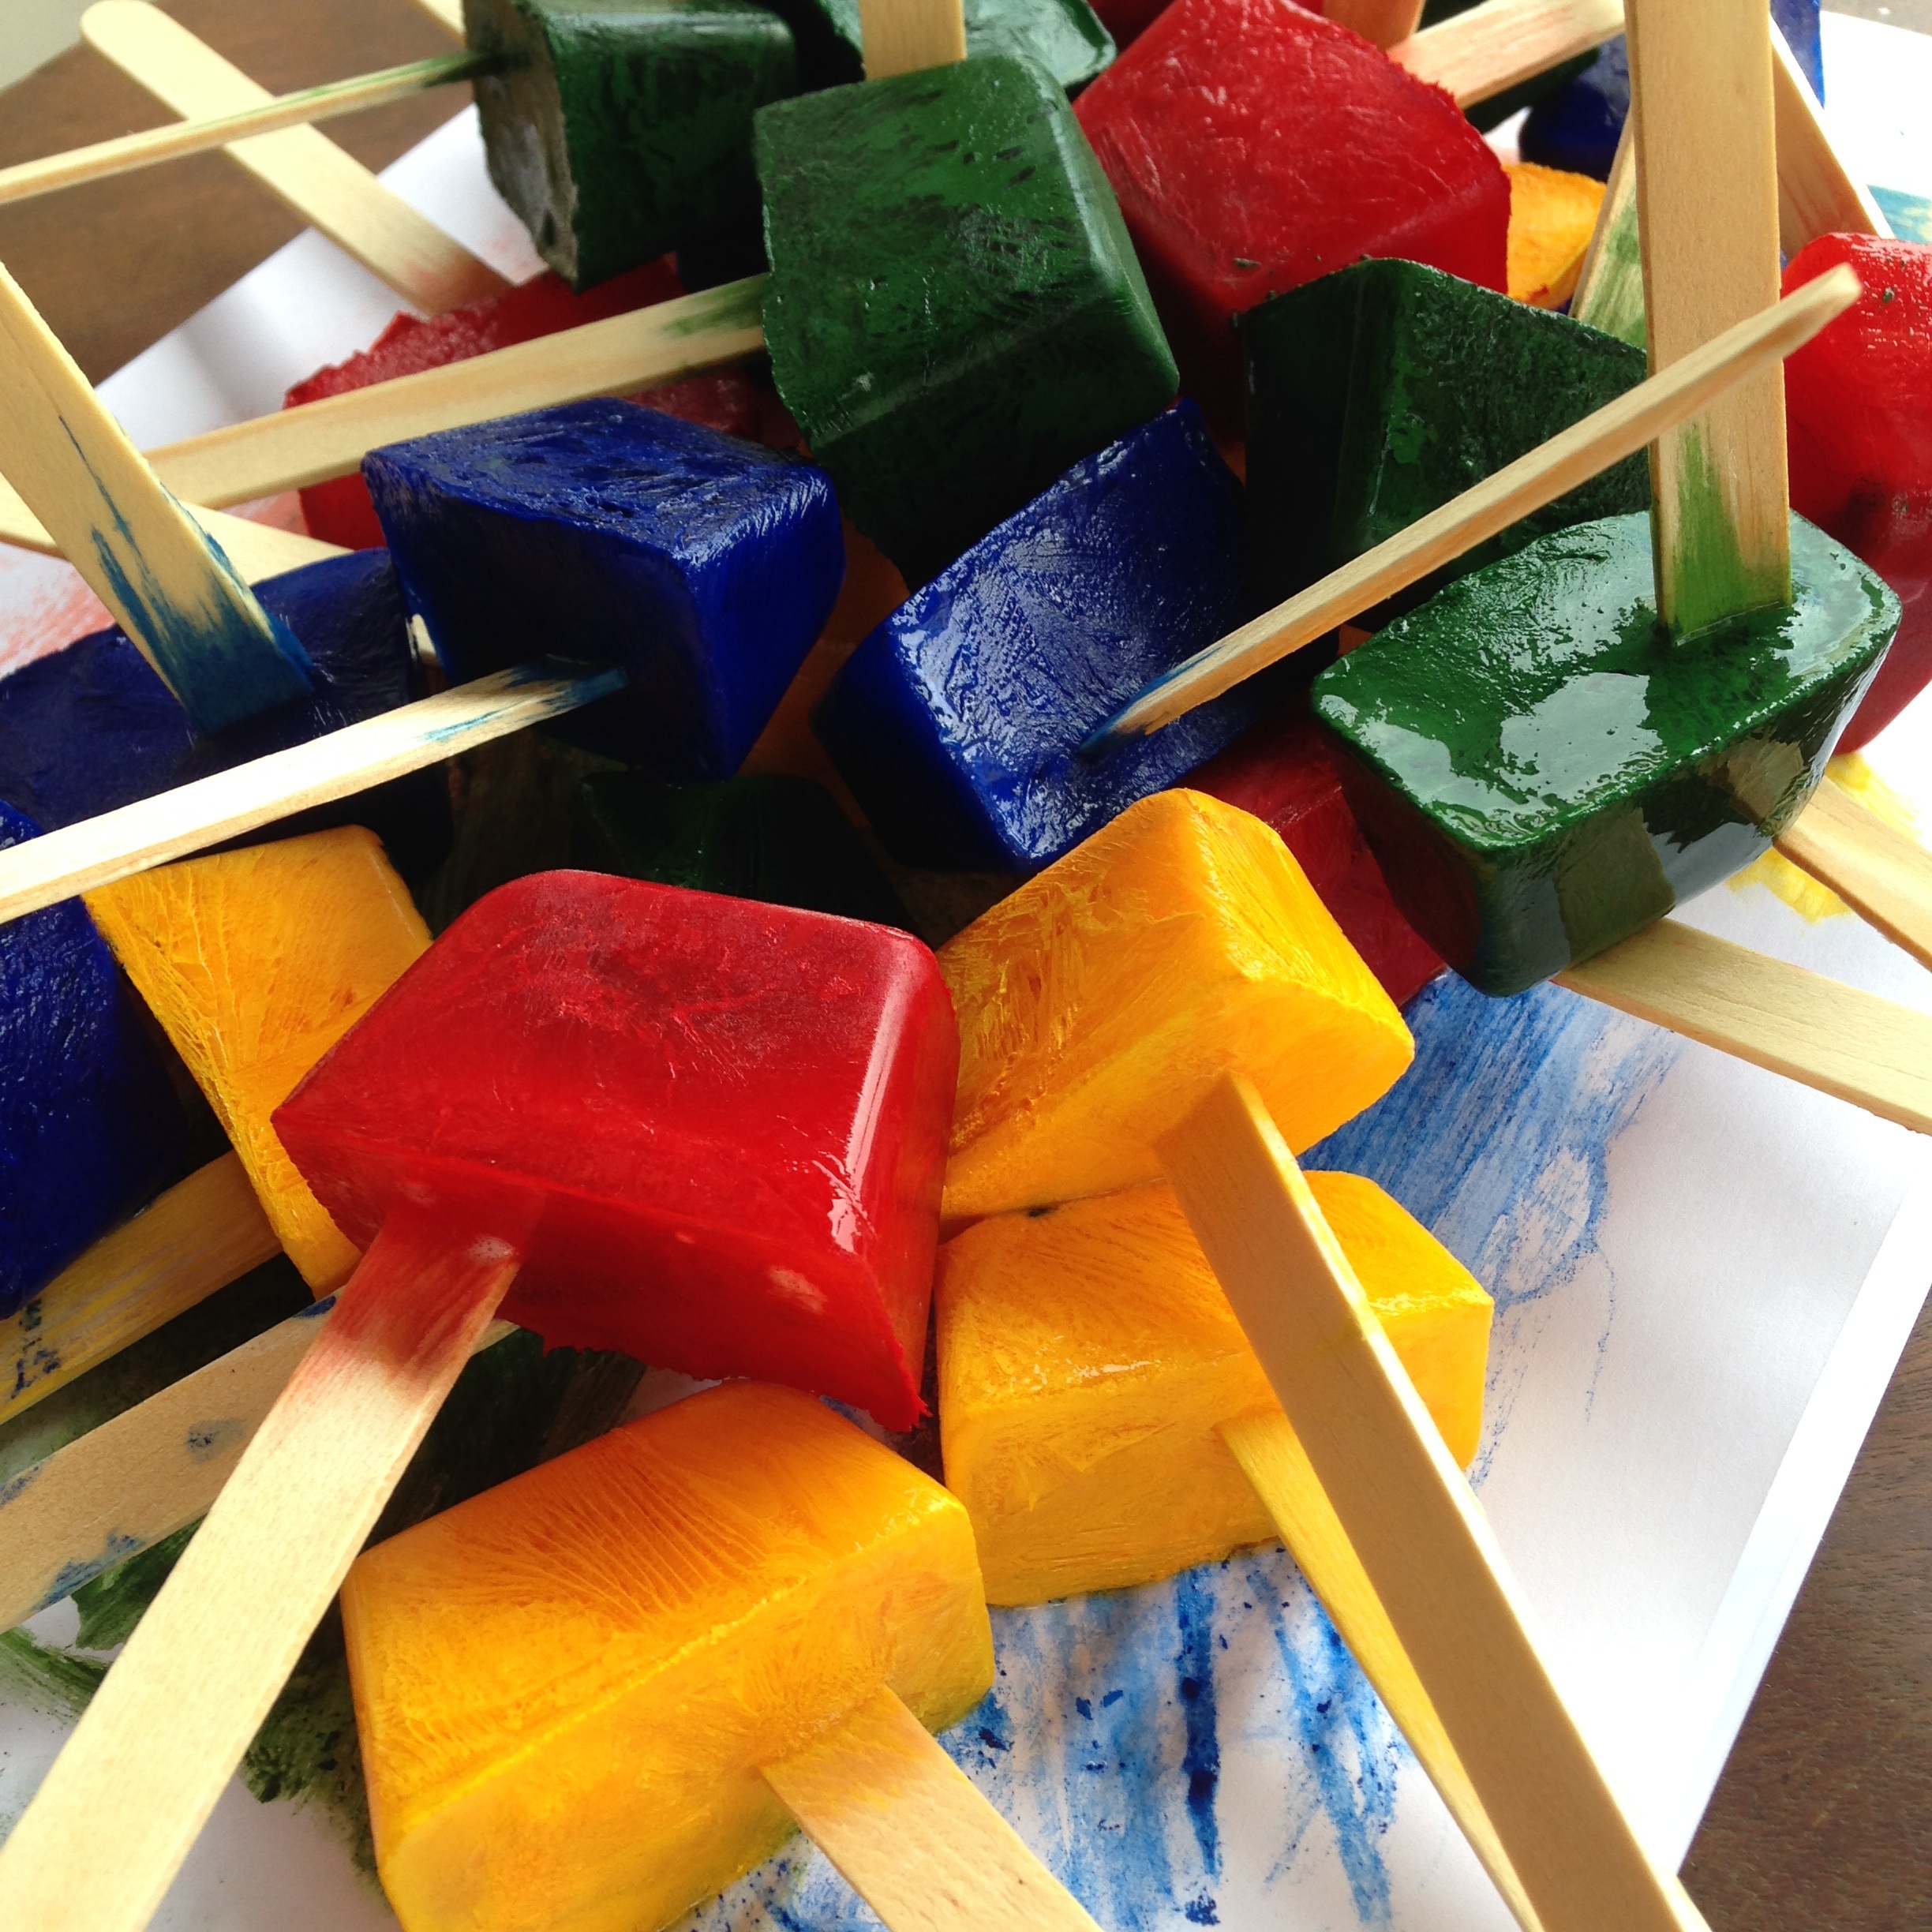
flower, food, produce, vegetable, color, colorful, asian food, colorfull, colors, popsicles